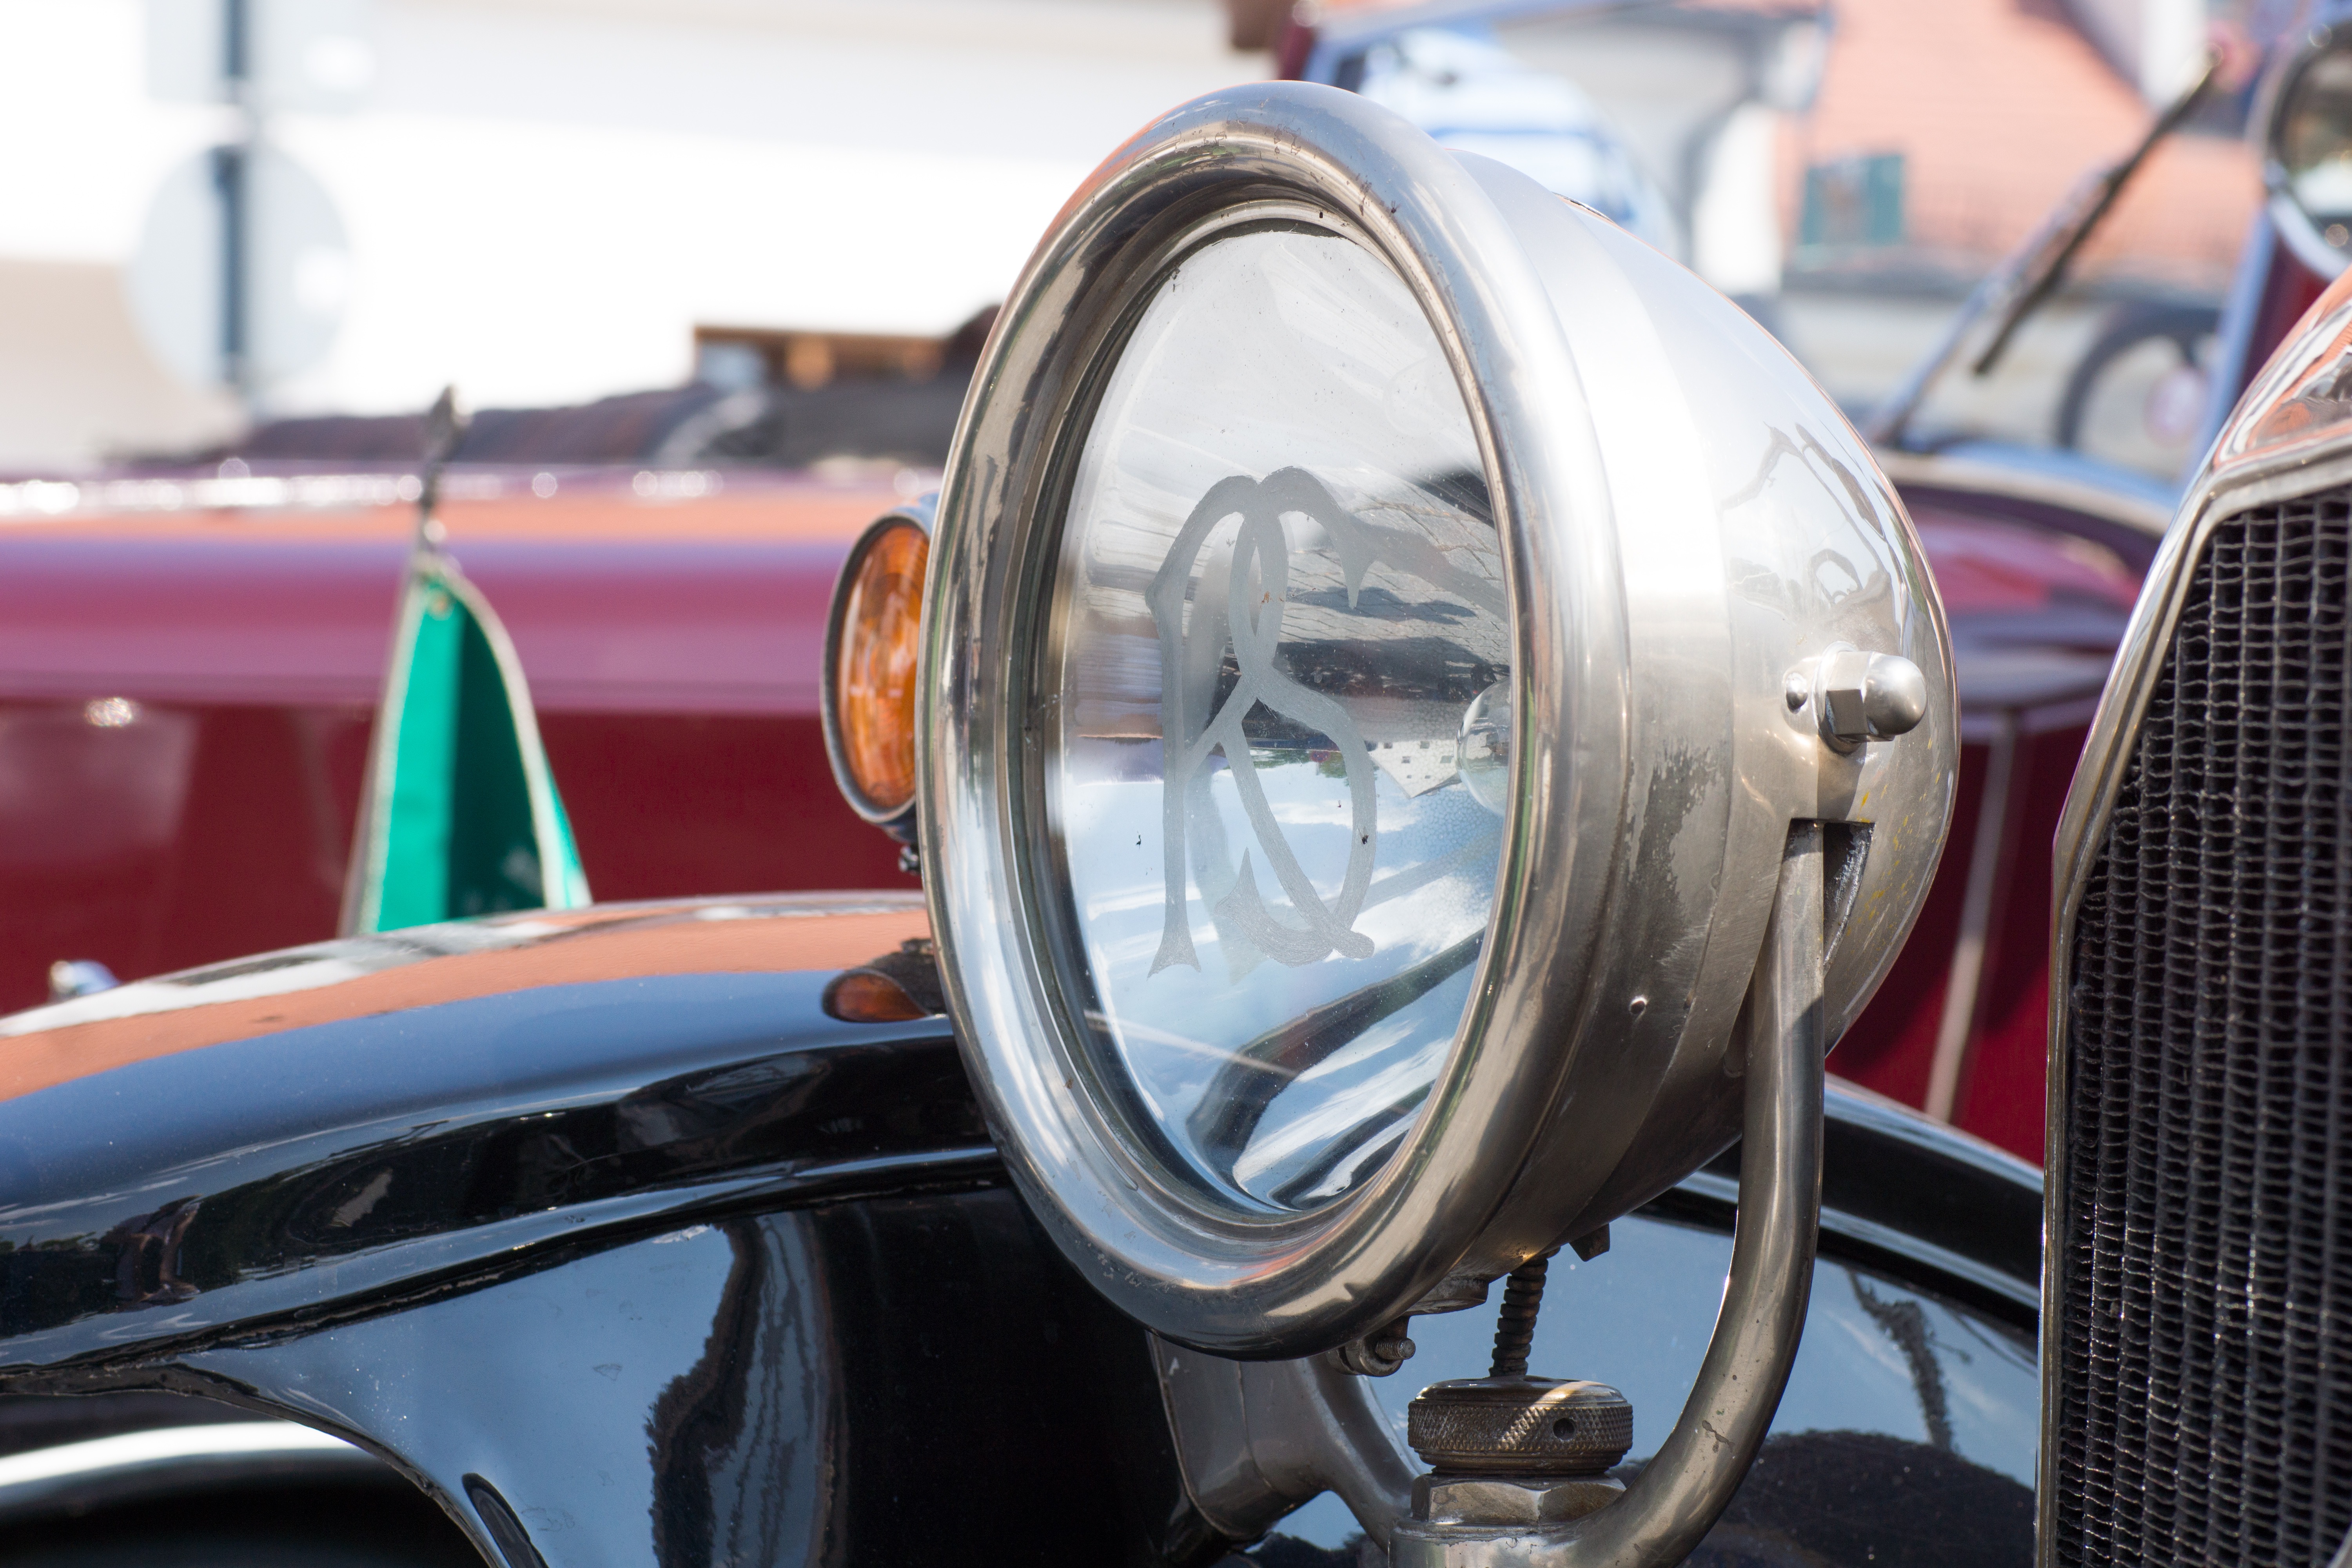
car, wheel, vehicle, motorcycle, auto, spotlight, motor vehicle, vintage car, oldtimer, classic, antique car, land vehicle, automobile make, automotive design